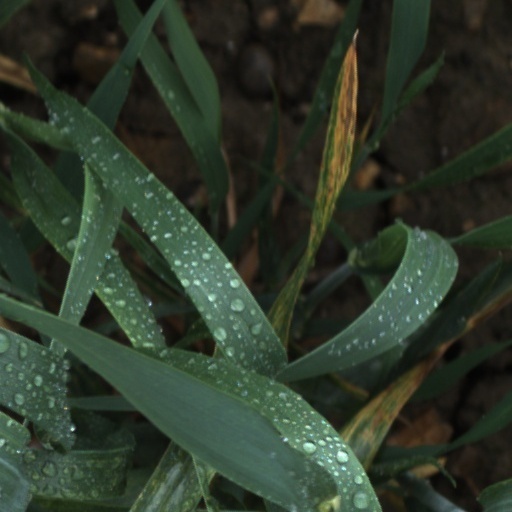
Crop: wheat